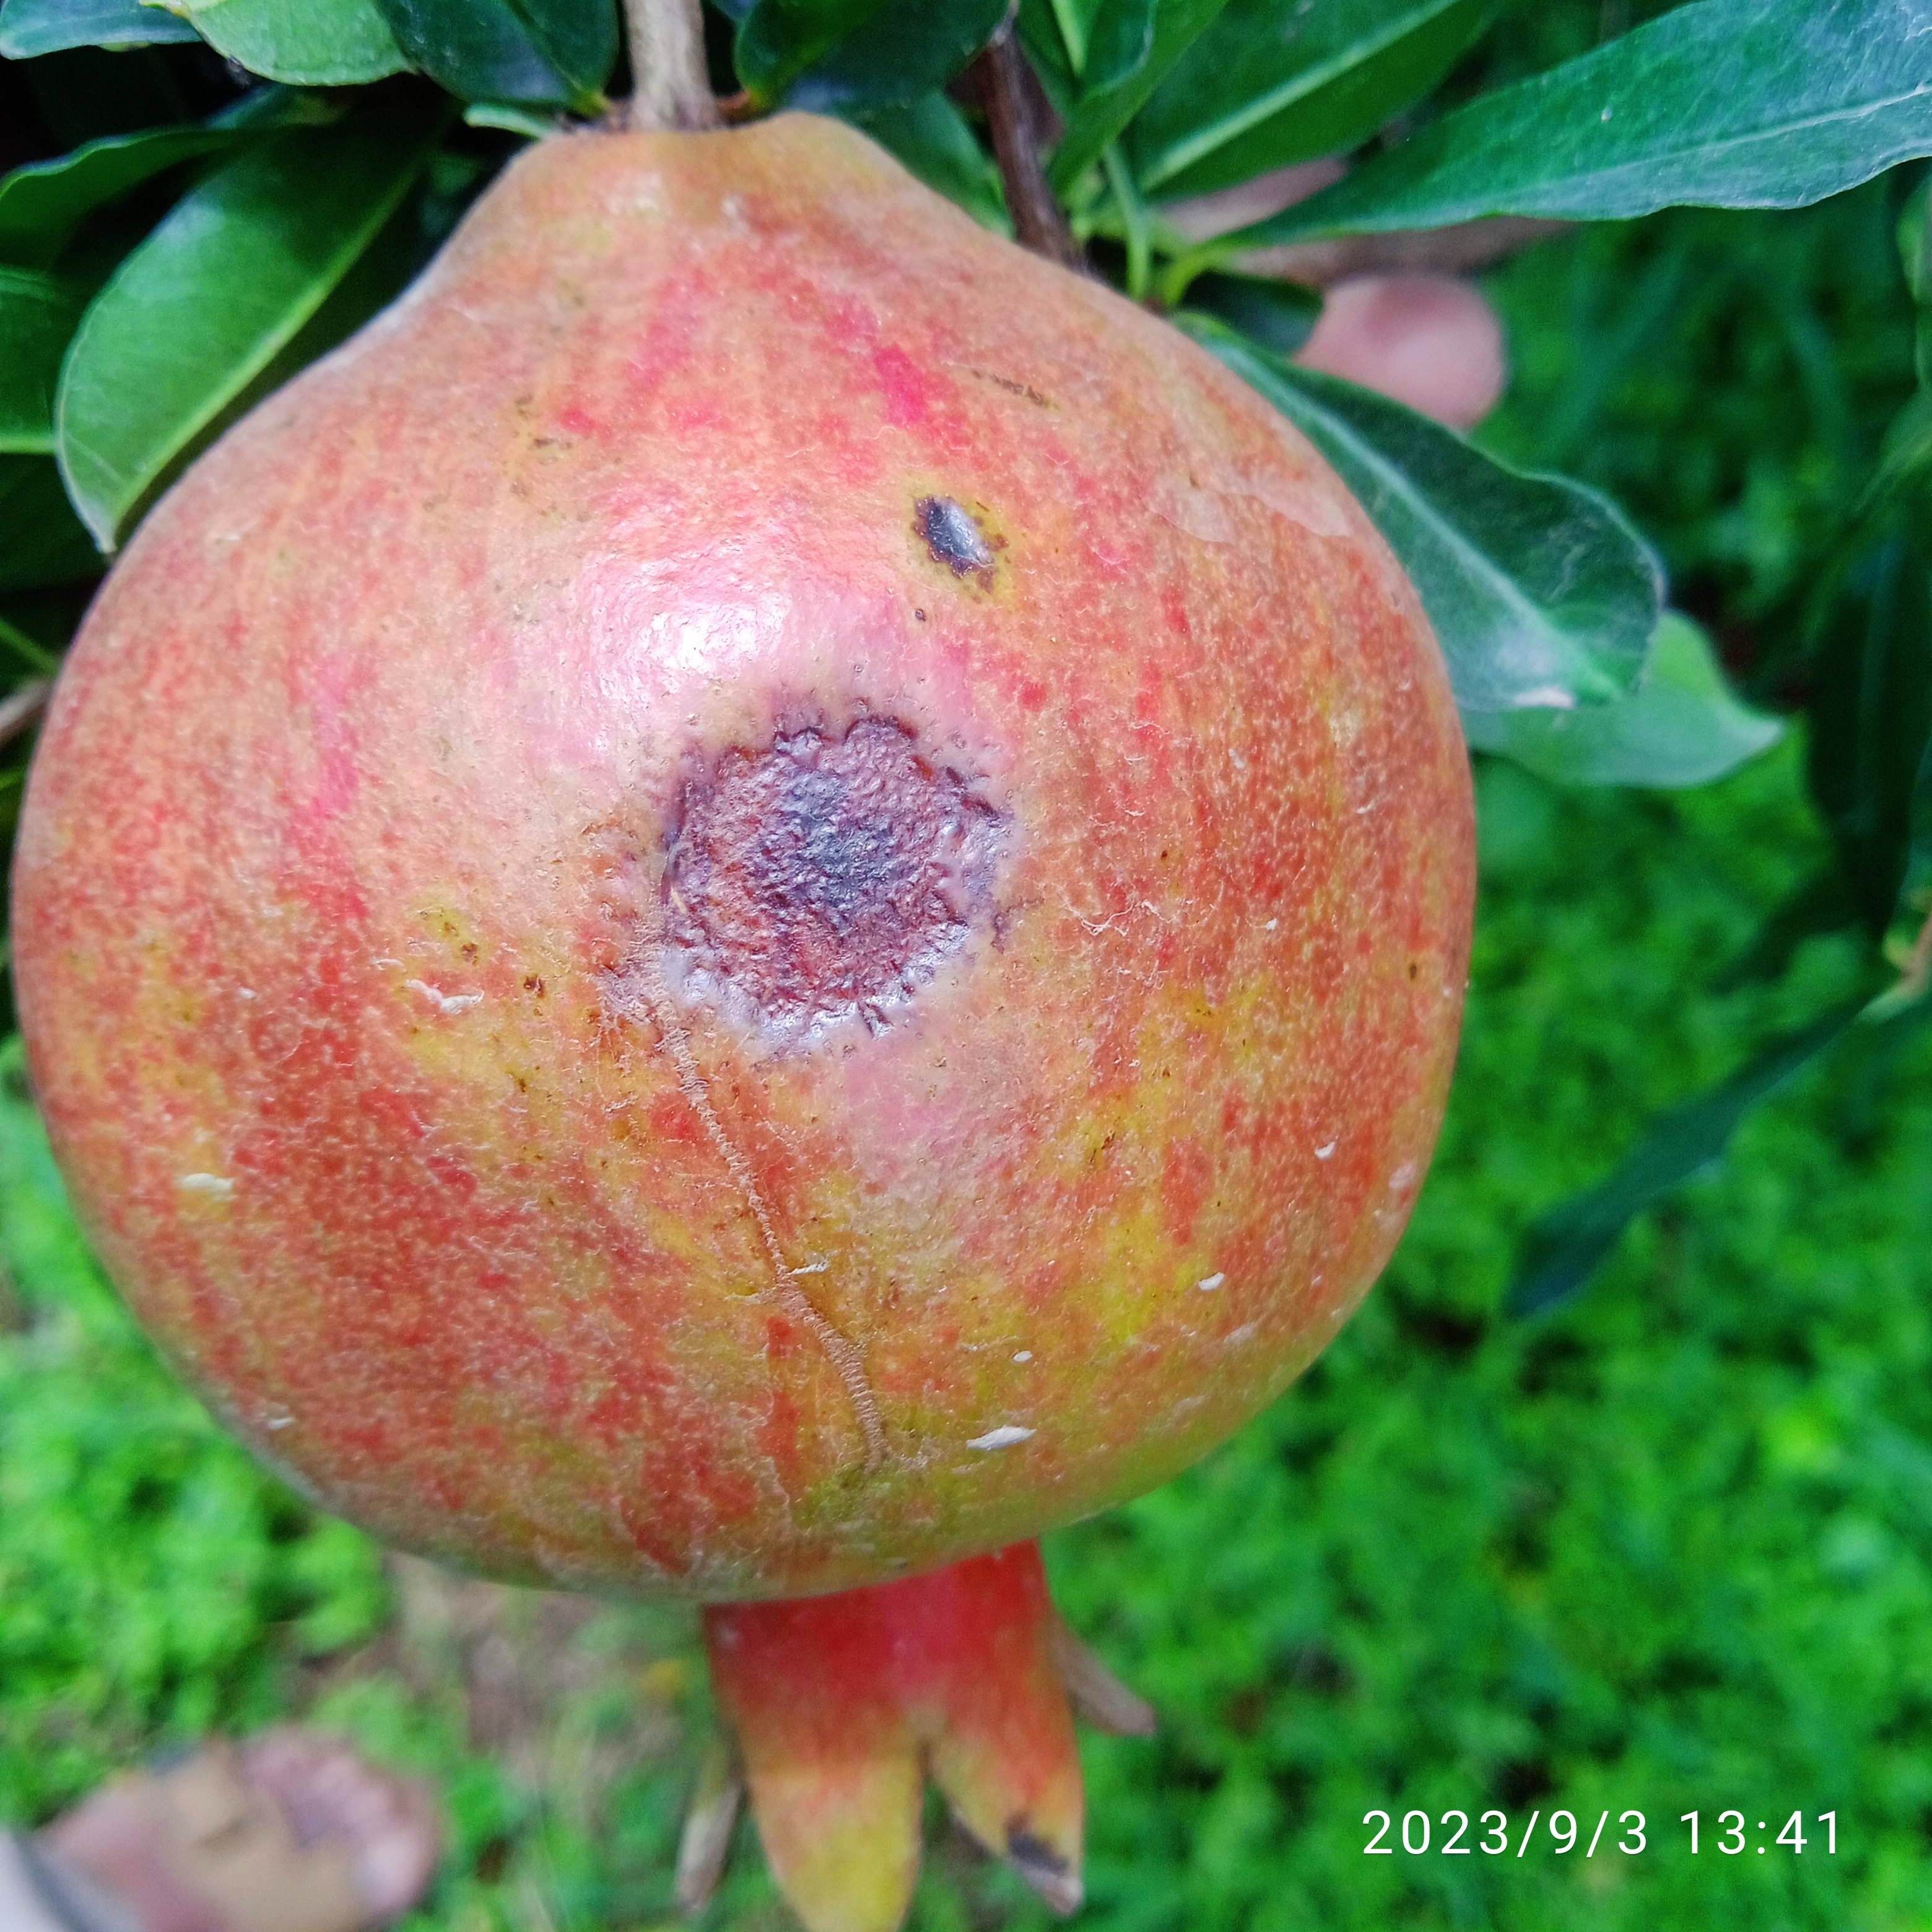
Label: Anthracnose